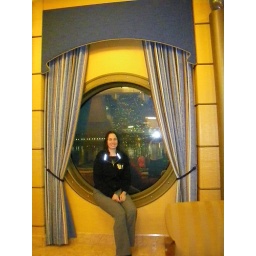
Me in a window seat